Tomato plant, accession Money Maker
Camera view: bottom (45 deg); turntable rotation: 150 degrees
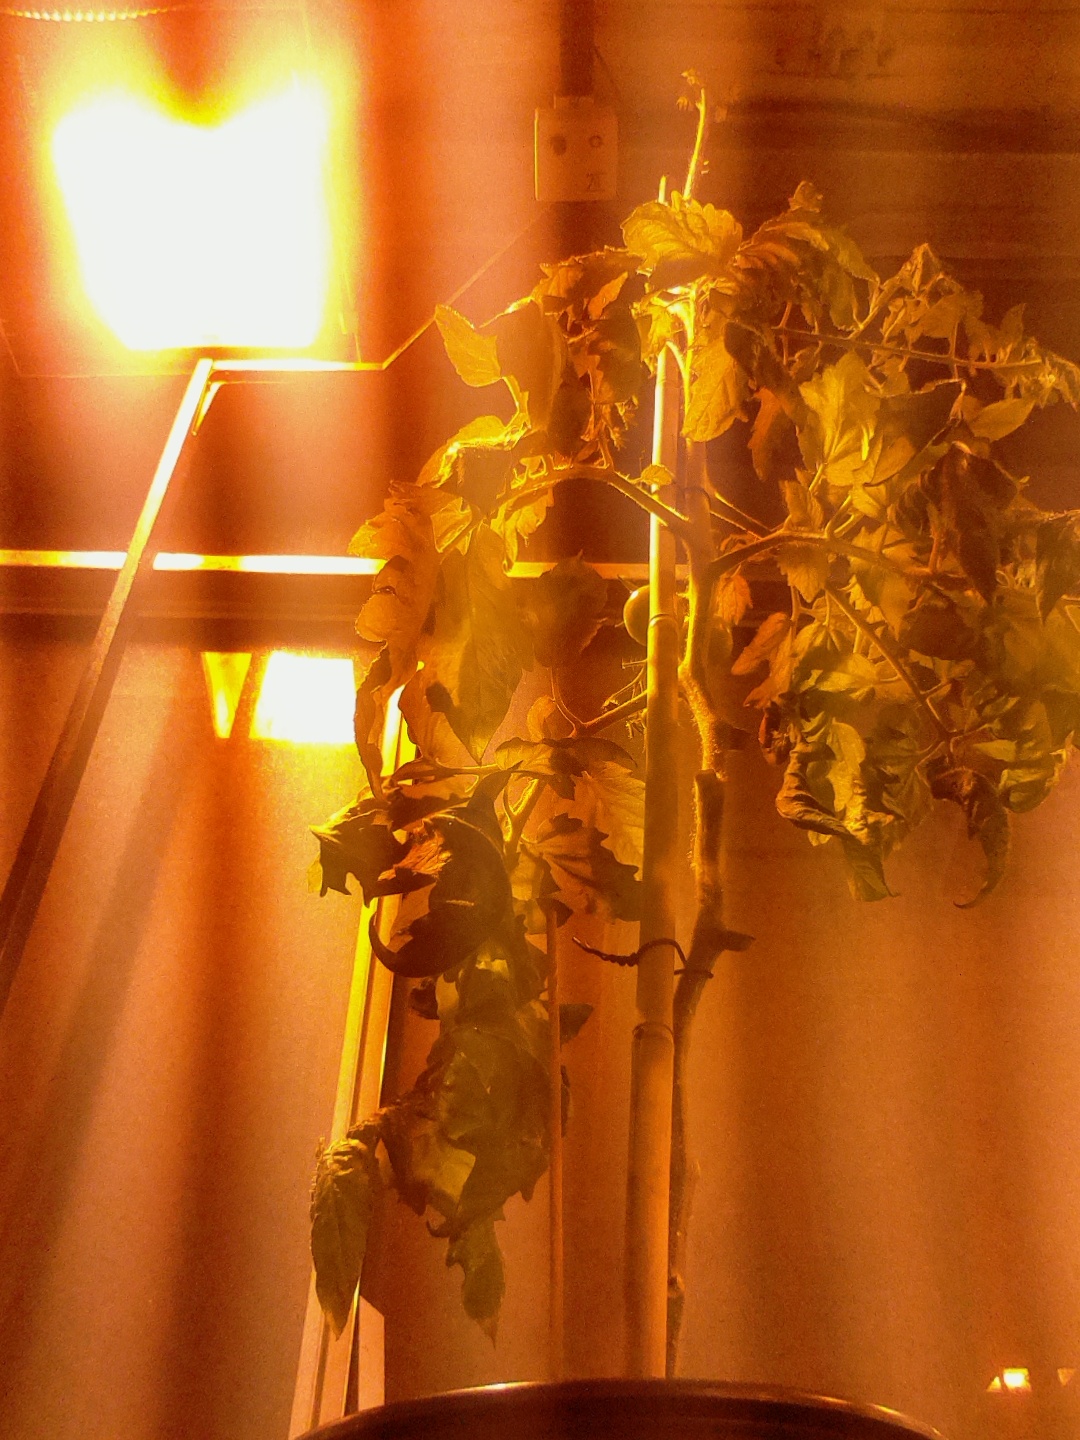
BBCH growth stage 75: 50%-60% of final fruit size